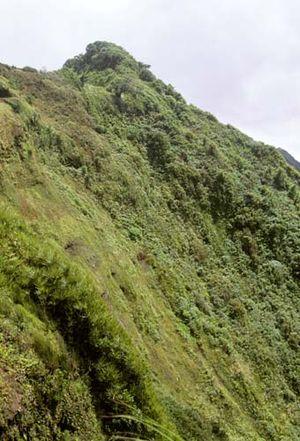
Le mont Tekao est le point culminant de l’île de Nuku Hiva, dans l’archipel des Marquises. D’une altitude de 1 224 m, il se trouve au nord-ouest de l’île, sur une des deux lignes de crête concentriques qui forment la géographie caractéristique de l’île, en bordure du plateau Tōvi‘i.